Lecheng Temple

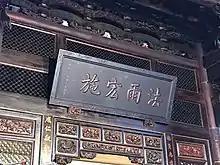
The "Fǎyǔ Hóngshē" plaque

Lecheng Temple has three central halls and two long halls running down the sides. In the main hall, Mazu sits in the center accompanied by Guanyin and on the sides; the surrounding halls contain other deities as well. The temple is also decorated with elaborate wooden sculptures by , one of the most celebrated woodworkers of his era. In the main hall, there is a Qing dynasty wooden plaque ("bian'e") inscribed with "Fǎyǔ Hóngshē" (法雨宏施) that was created by , who is remembered as the last "zhuangyuan" in Chinese history.